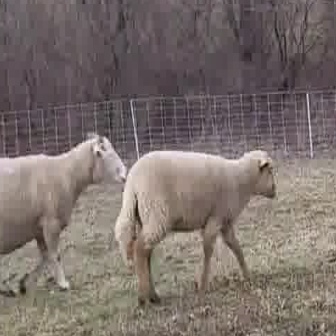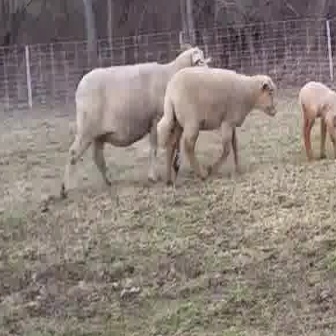
  Please identify the target specified by the bounding box [111,146,274,308] in the first image and locate it in the second image. Return the coordinates in [x_min,y_min,x_max,y_max] format.
Answer: [154,64,275,185]